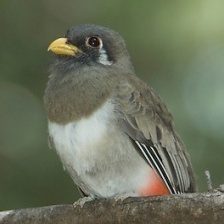
Species: ELEGANT TROGON
Scientific name: TROGON ELEGANS